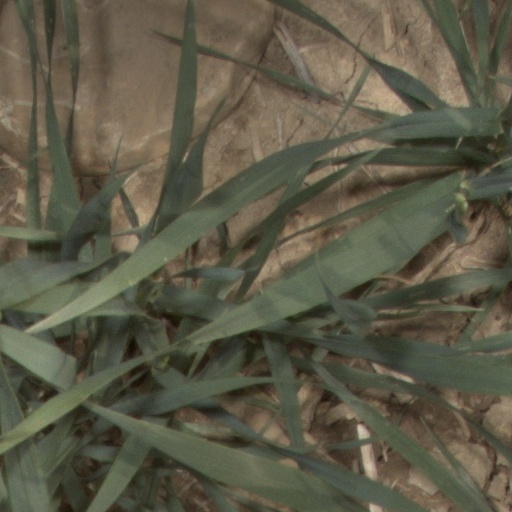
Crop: wheat